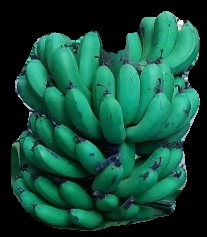
Variety: pachbale
Grade: grade2